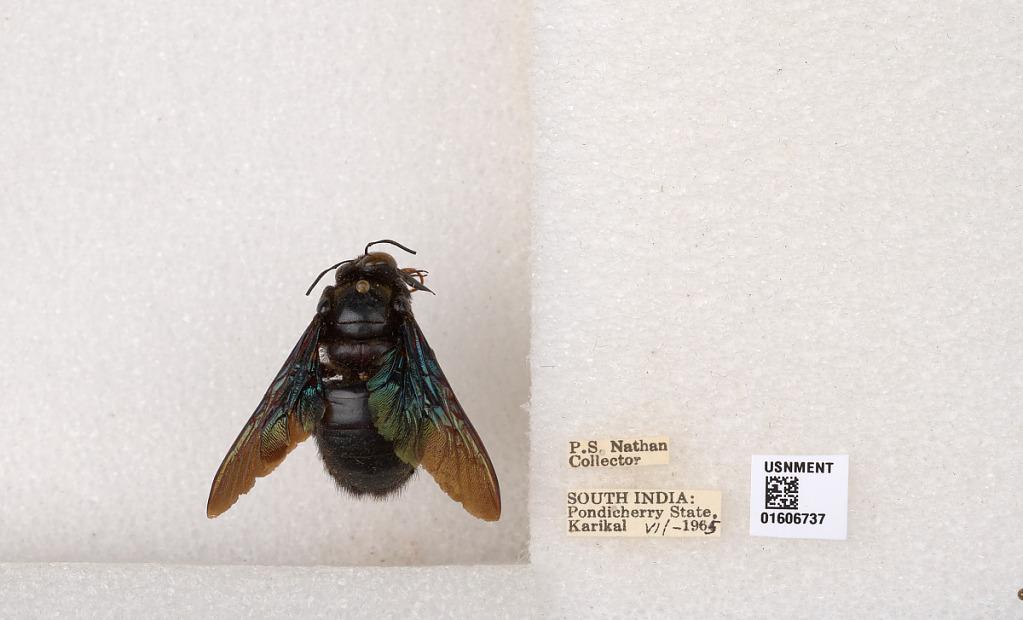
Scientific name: Xylocopa (Biluna) auripennis auripennis Lepeletier
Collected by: P. Nathan
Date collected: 1965-7-1
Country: India
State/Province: Puducherry
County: Karaikal
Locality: Karikal
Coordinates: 10.9148, 79.8436